Matija Popović

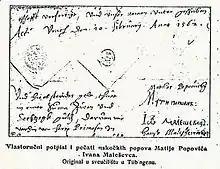
1562 receipt signed by Jovan Maleševac and Matija Popović

Language used by Dalmatin and Istranin was based on northern-Chakavian dialect with elements of Shtokavian and Ikavian. People from the institute, including Trubar, were not satisfied with translations of Dalmatin and Istranin. Trubar and two of them exchanged heated correspondence about correctness of the language two of them used even before the first edition translated by Dalmatin and Istranin was published and immediately after it. For long time the institute tried to engage certain Dimitrije Serb to help Istranin and Dalmatin, but without success. Eventually, they managed to engage two Serbian Orthodox priests, Jovan Maleševac from Ottoman Bosnia and Matija Popović from Ottoman Serbia. Two of them came to Urach on 20 September 1561. They confirmed that the prepared Cyrillic versions of the New Testament, Catechesis and other books were satisfactory. Because two of them were not skilled in typography, Ungnad sent them back to Ljubljana and gave a horse and 40 forints to each of them.